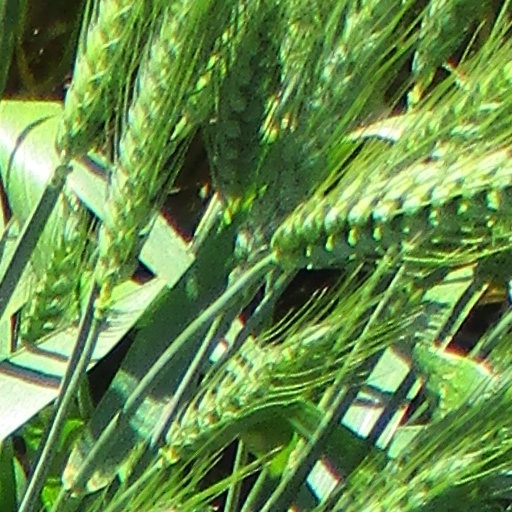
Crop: wheat